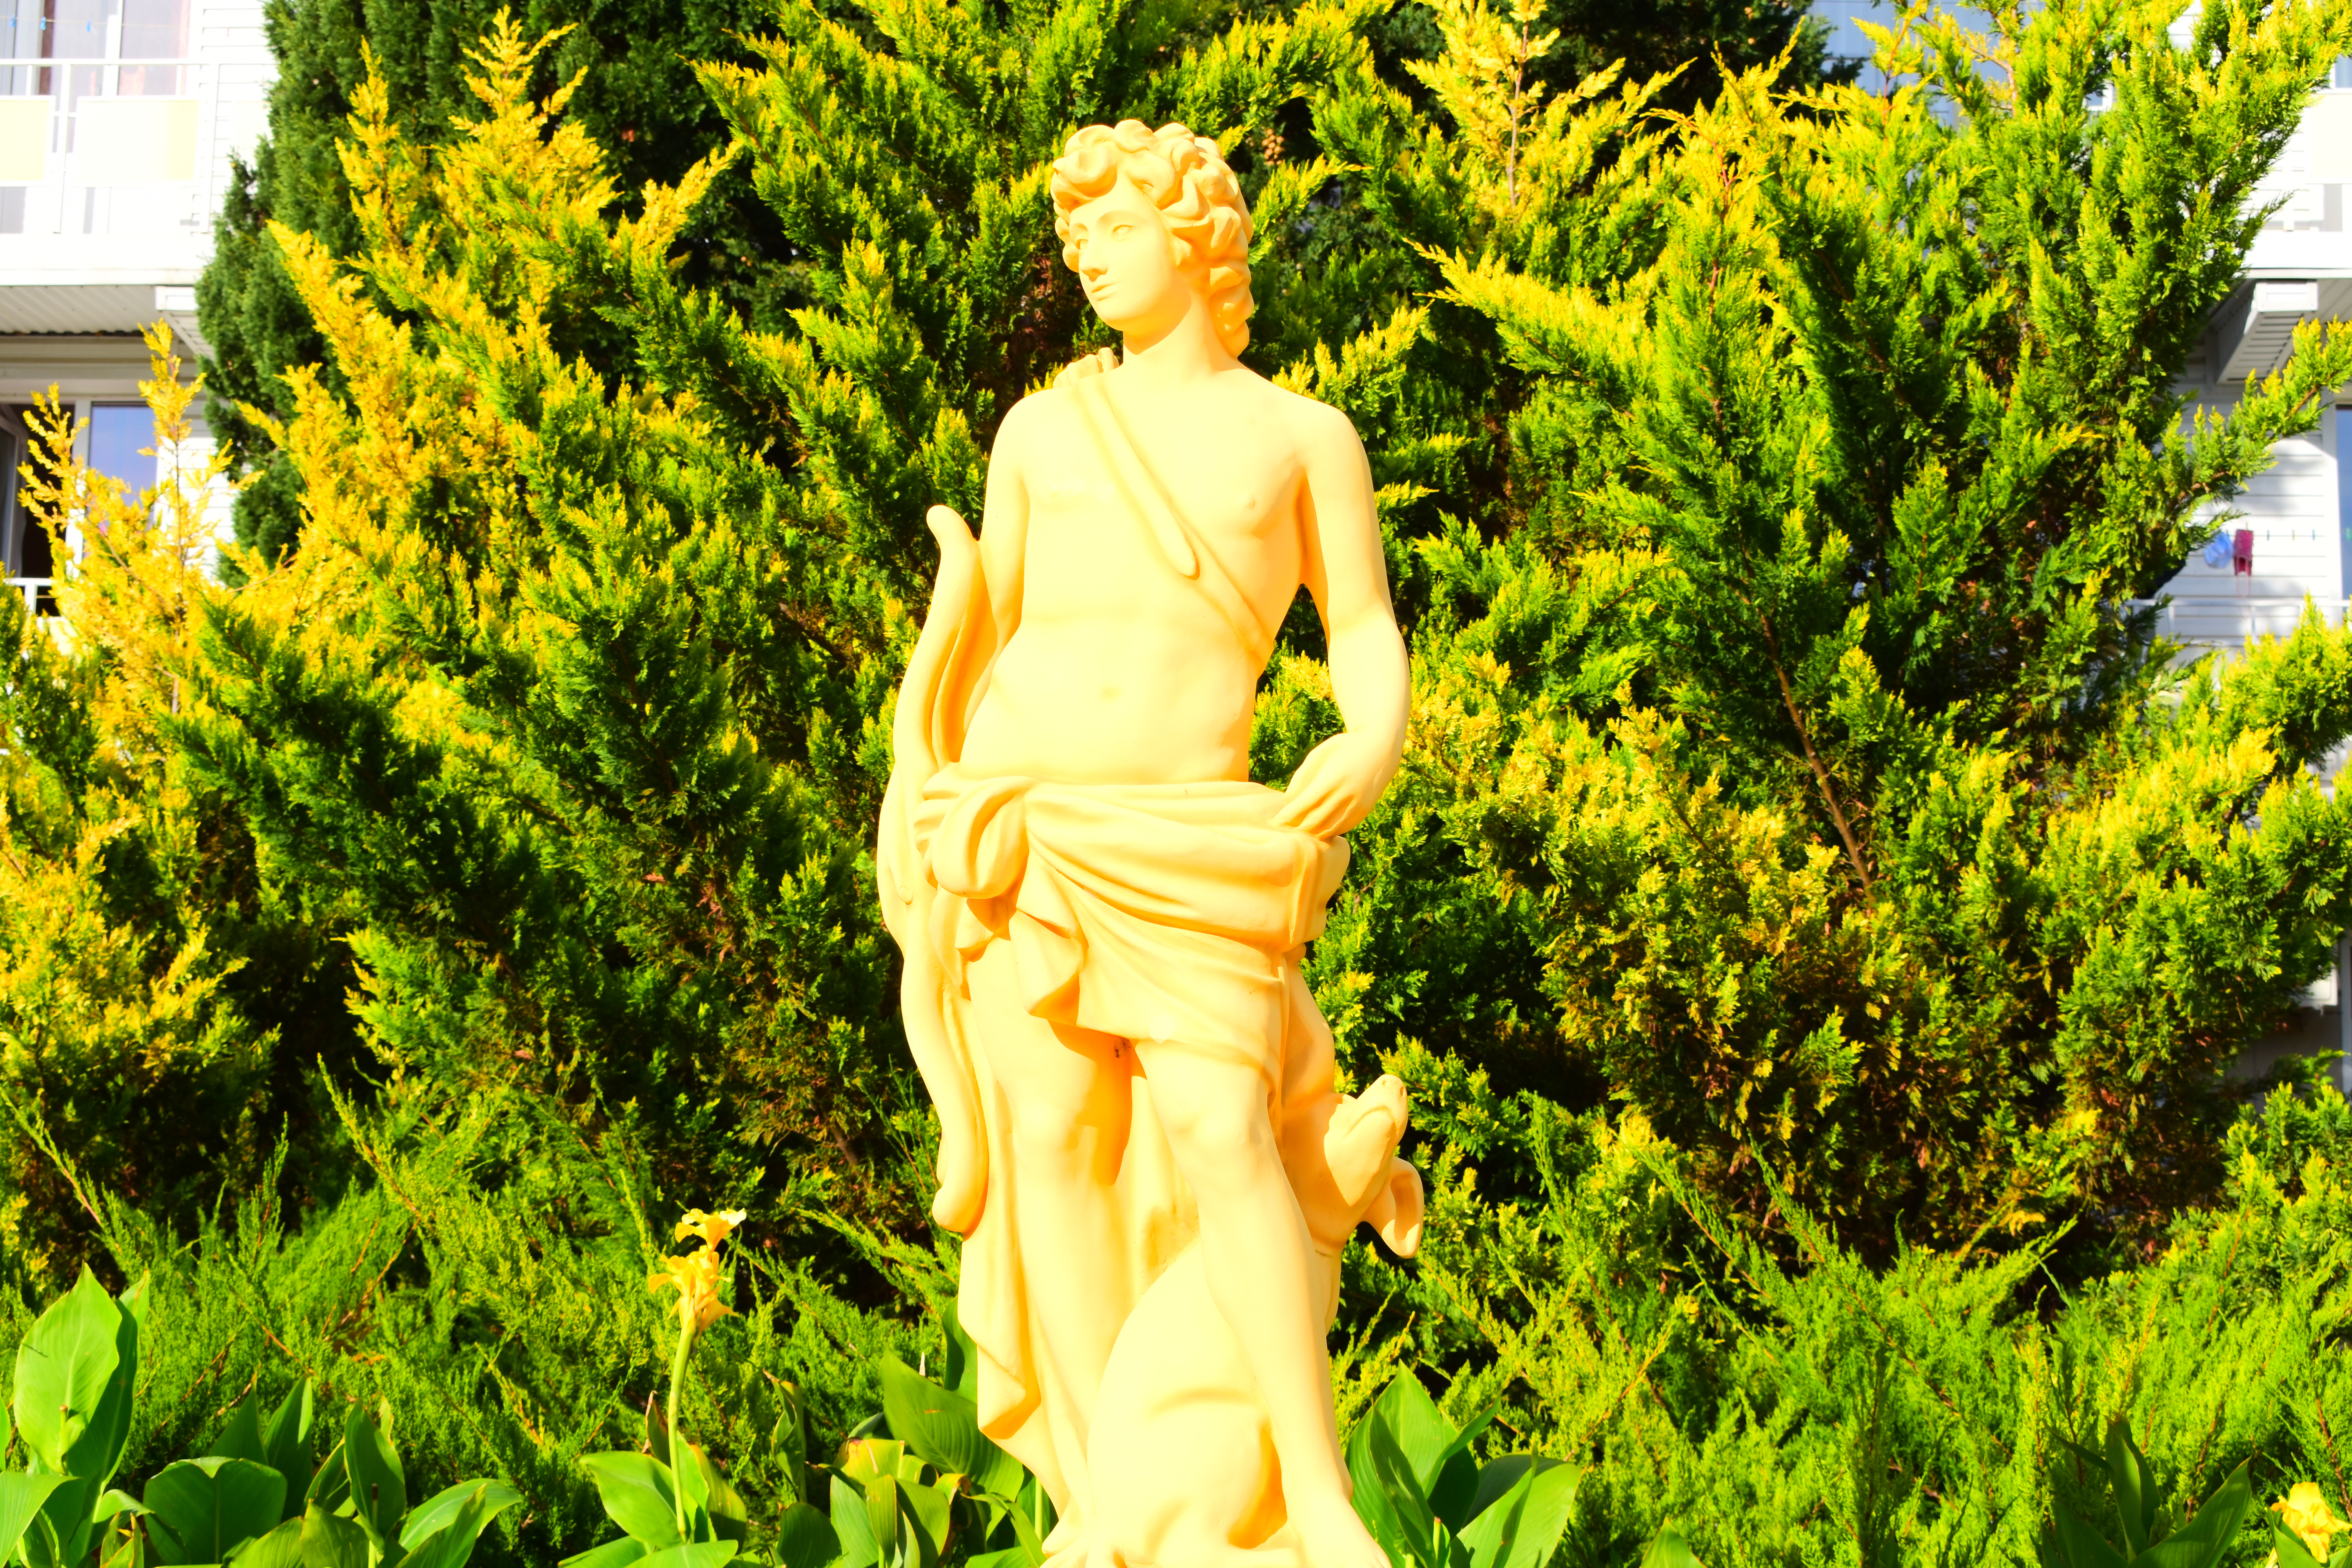
natural, plant, temple, statue, sculpture, sunlight, People in nature, grass, lawn ornament, classical sculpture, tree, shrub, monument, art, leisure, lawn, chest, carving, landscaping, landscape, garden, sitting, stone carving, metal, recreation, vacation, mythology, artwork, yard, tourism, plantation, park